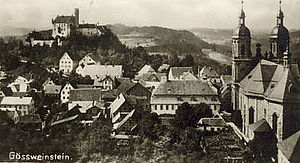
Gößweinstein / Geografi / Bydele, landsbyer og bebyggelser
Borgen og Basilikaen i 1928
Gößweinstein er en købstad i Landkreis Forchheim i Regierungsbezirk Oberfranken i den tyske delstat Bayern. Kommunen med godt 4.100 indbyggere ligger i Fränkische Schweiz hvor floderne Wiesent, Ailsbach og Püttlach løber sammen.